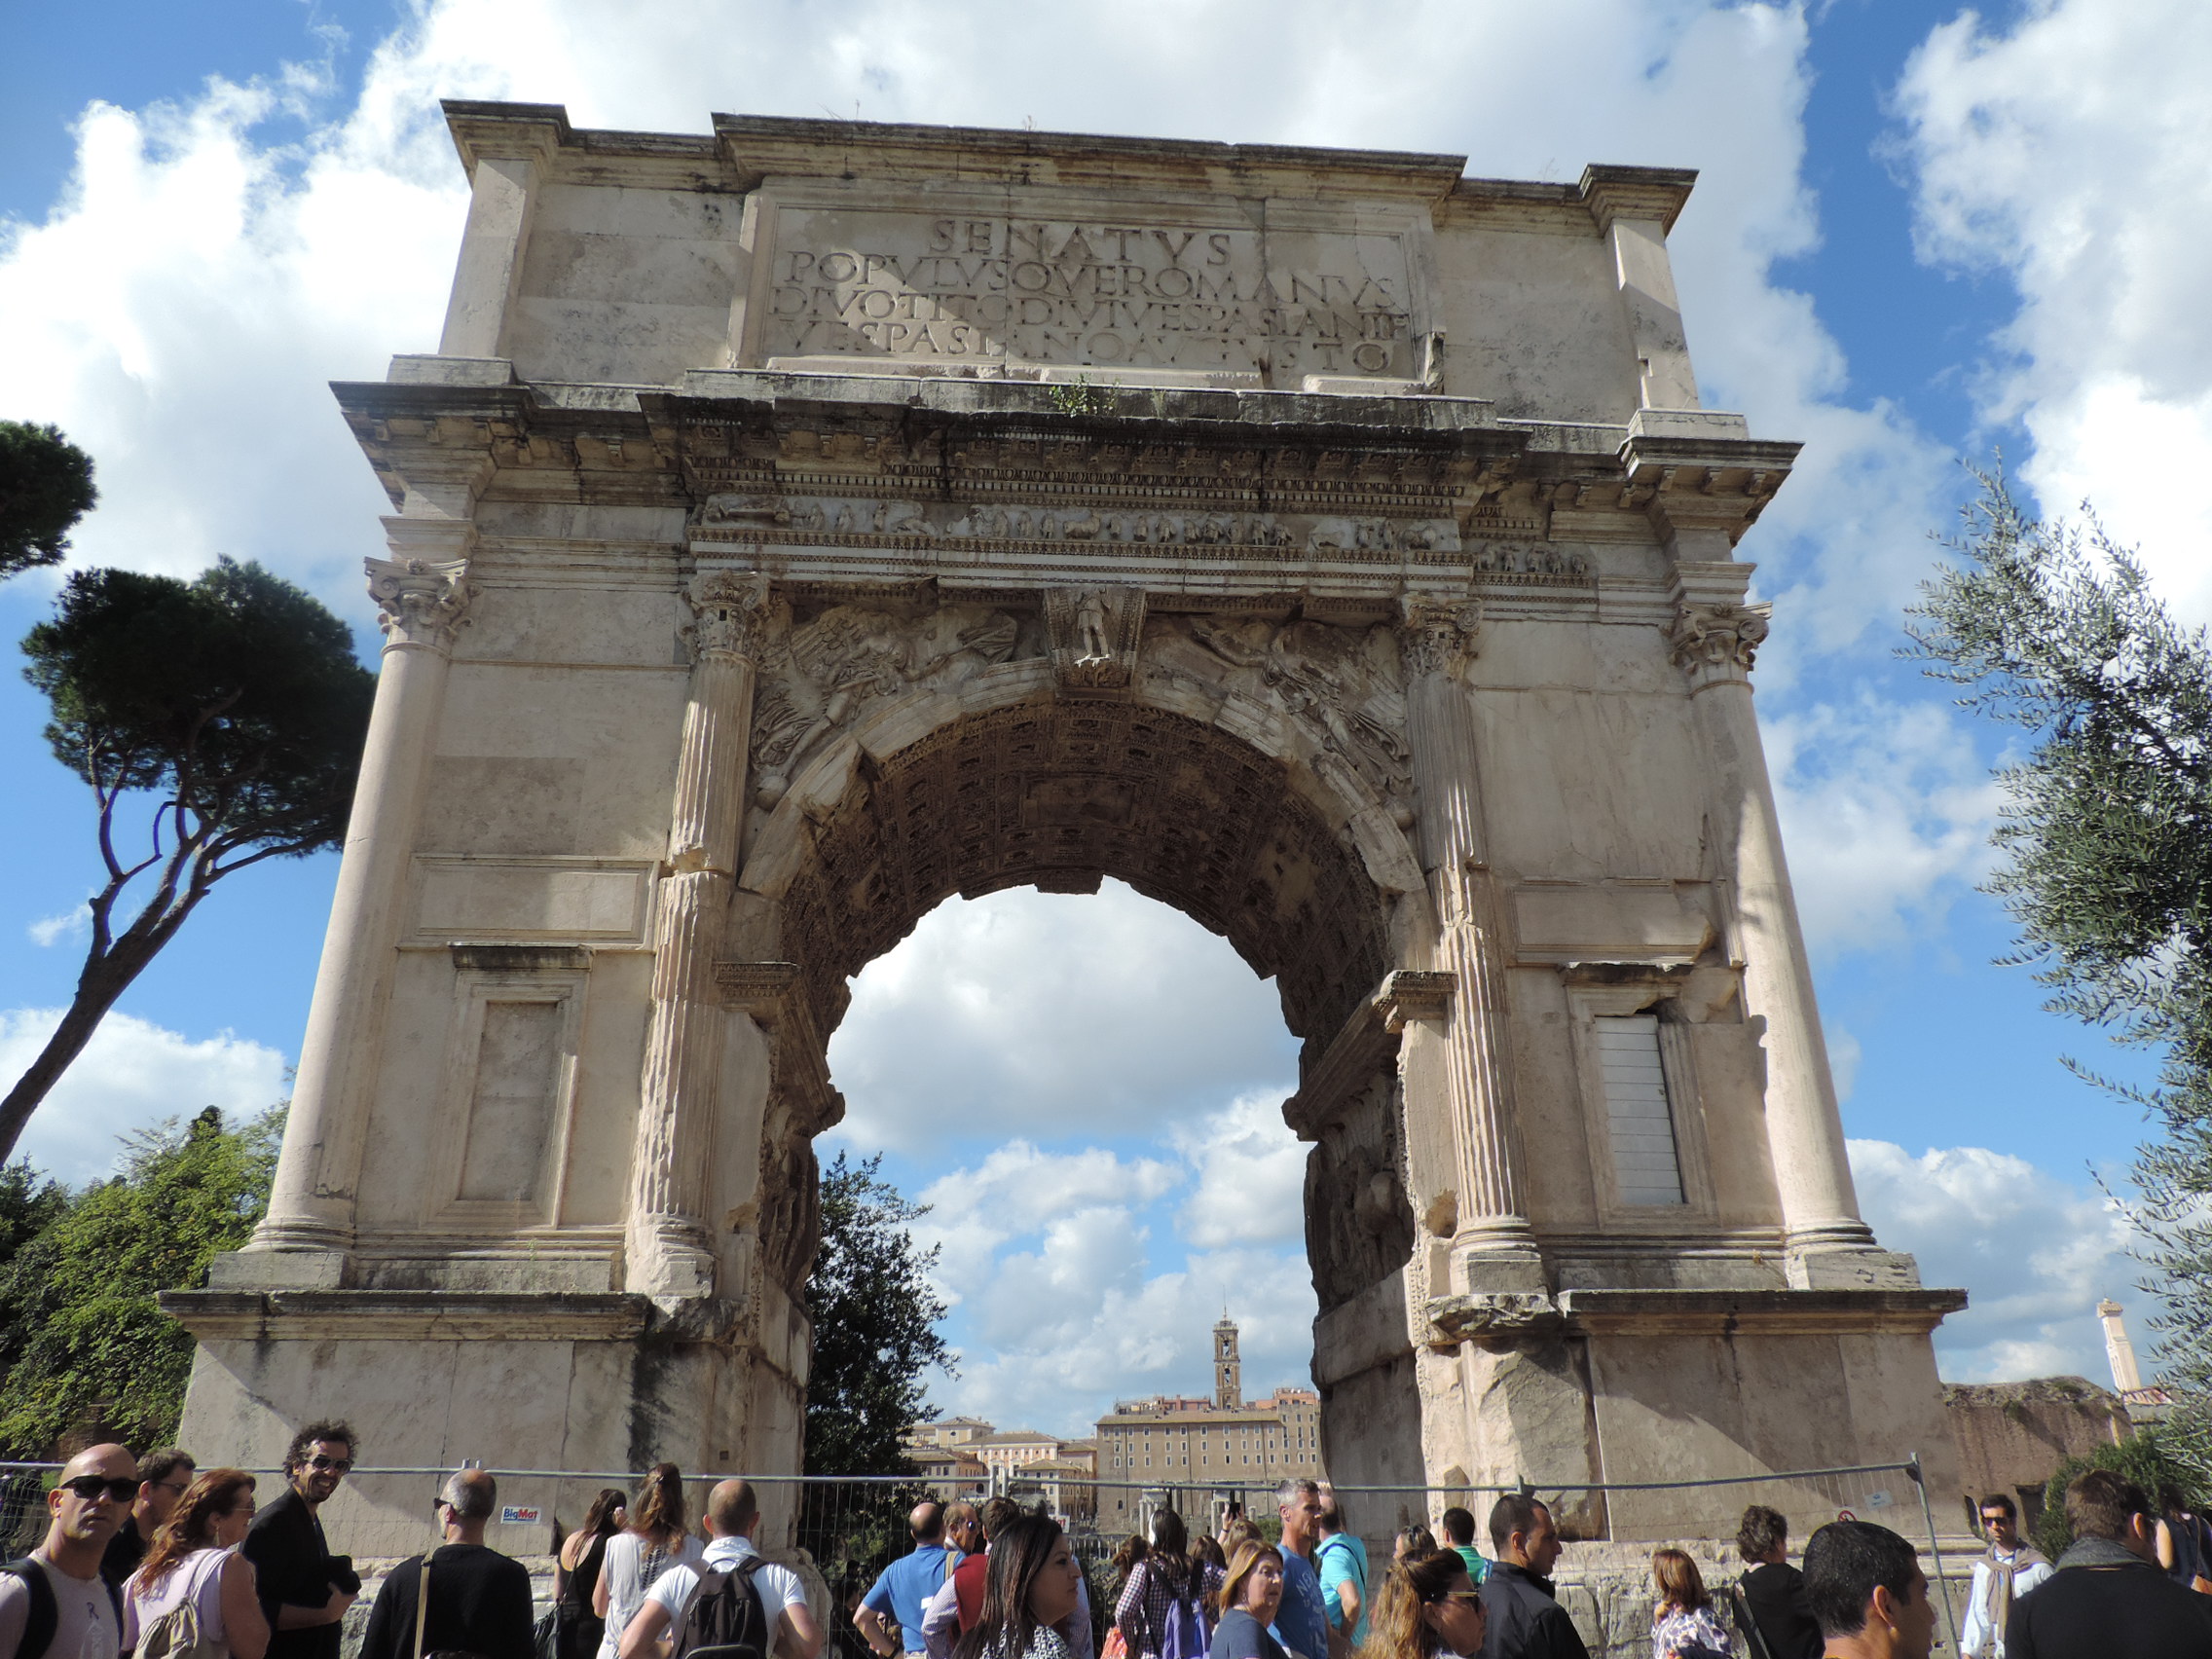
rome, roman, arch, ancient, bc, column, pillar, architecture, city, temple, ruins, stone carving, italy, roman empire, vespasian, triumphal arch, monument, landmark, ancient roman architecture, historic site, ancient history, national historic landmark, tourism, building